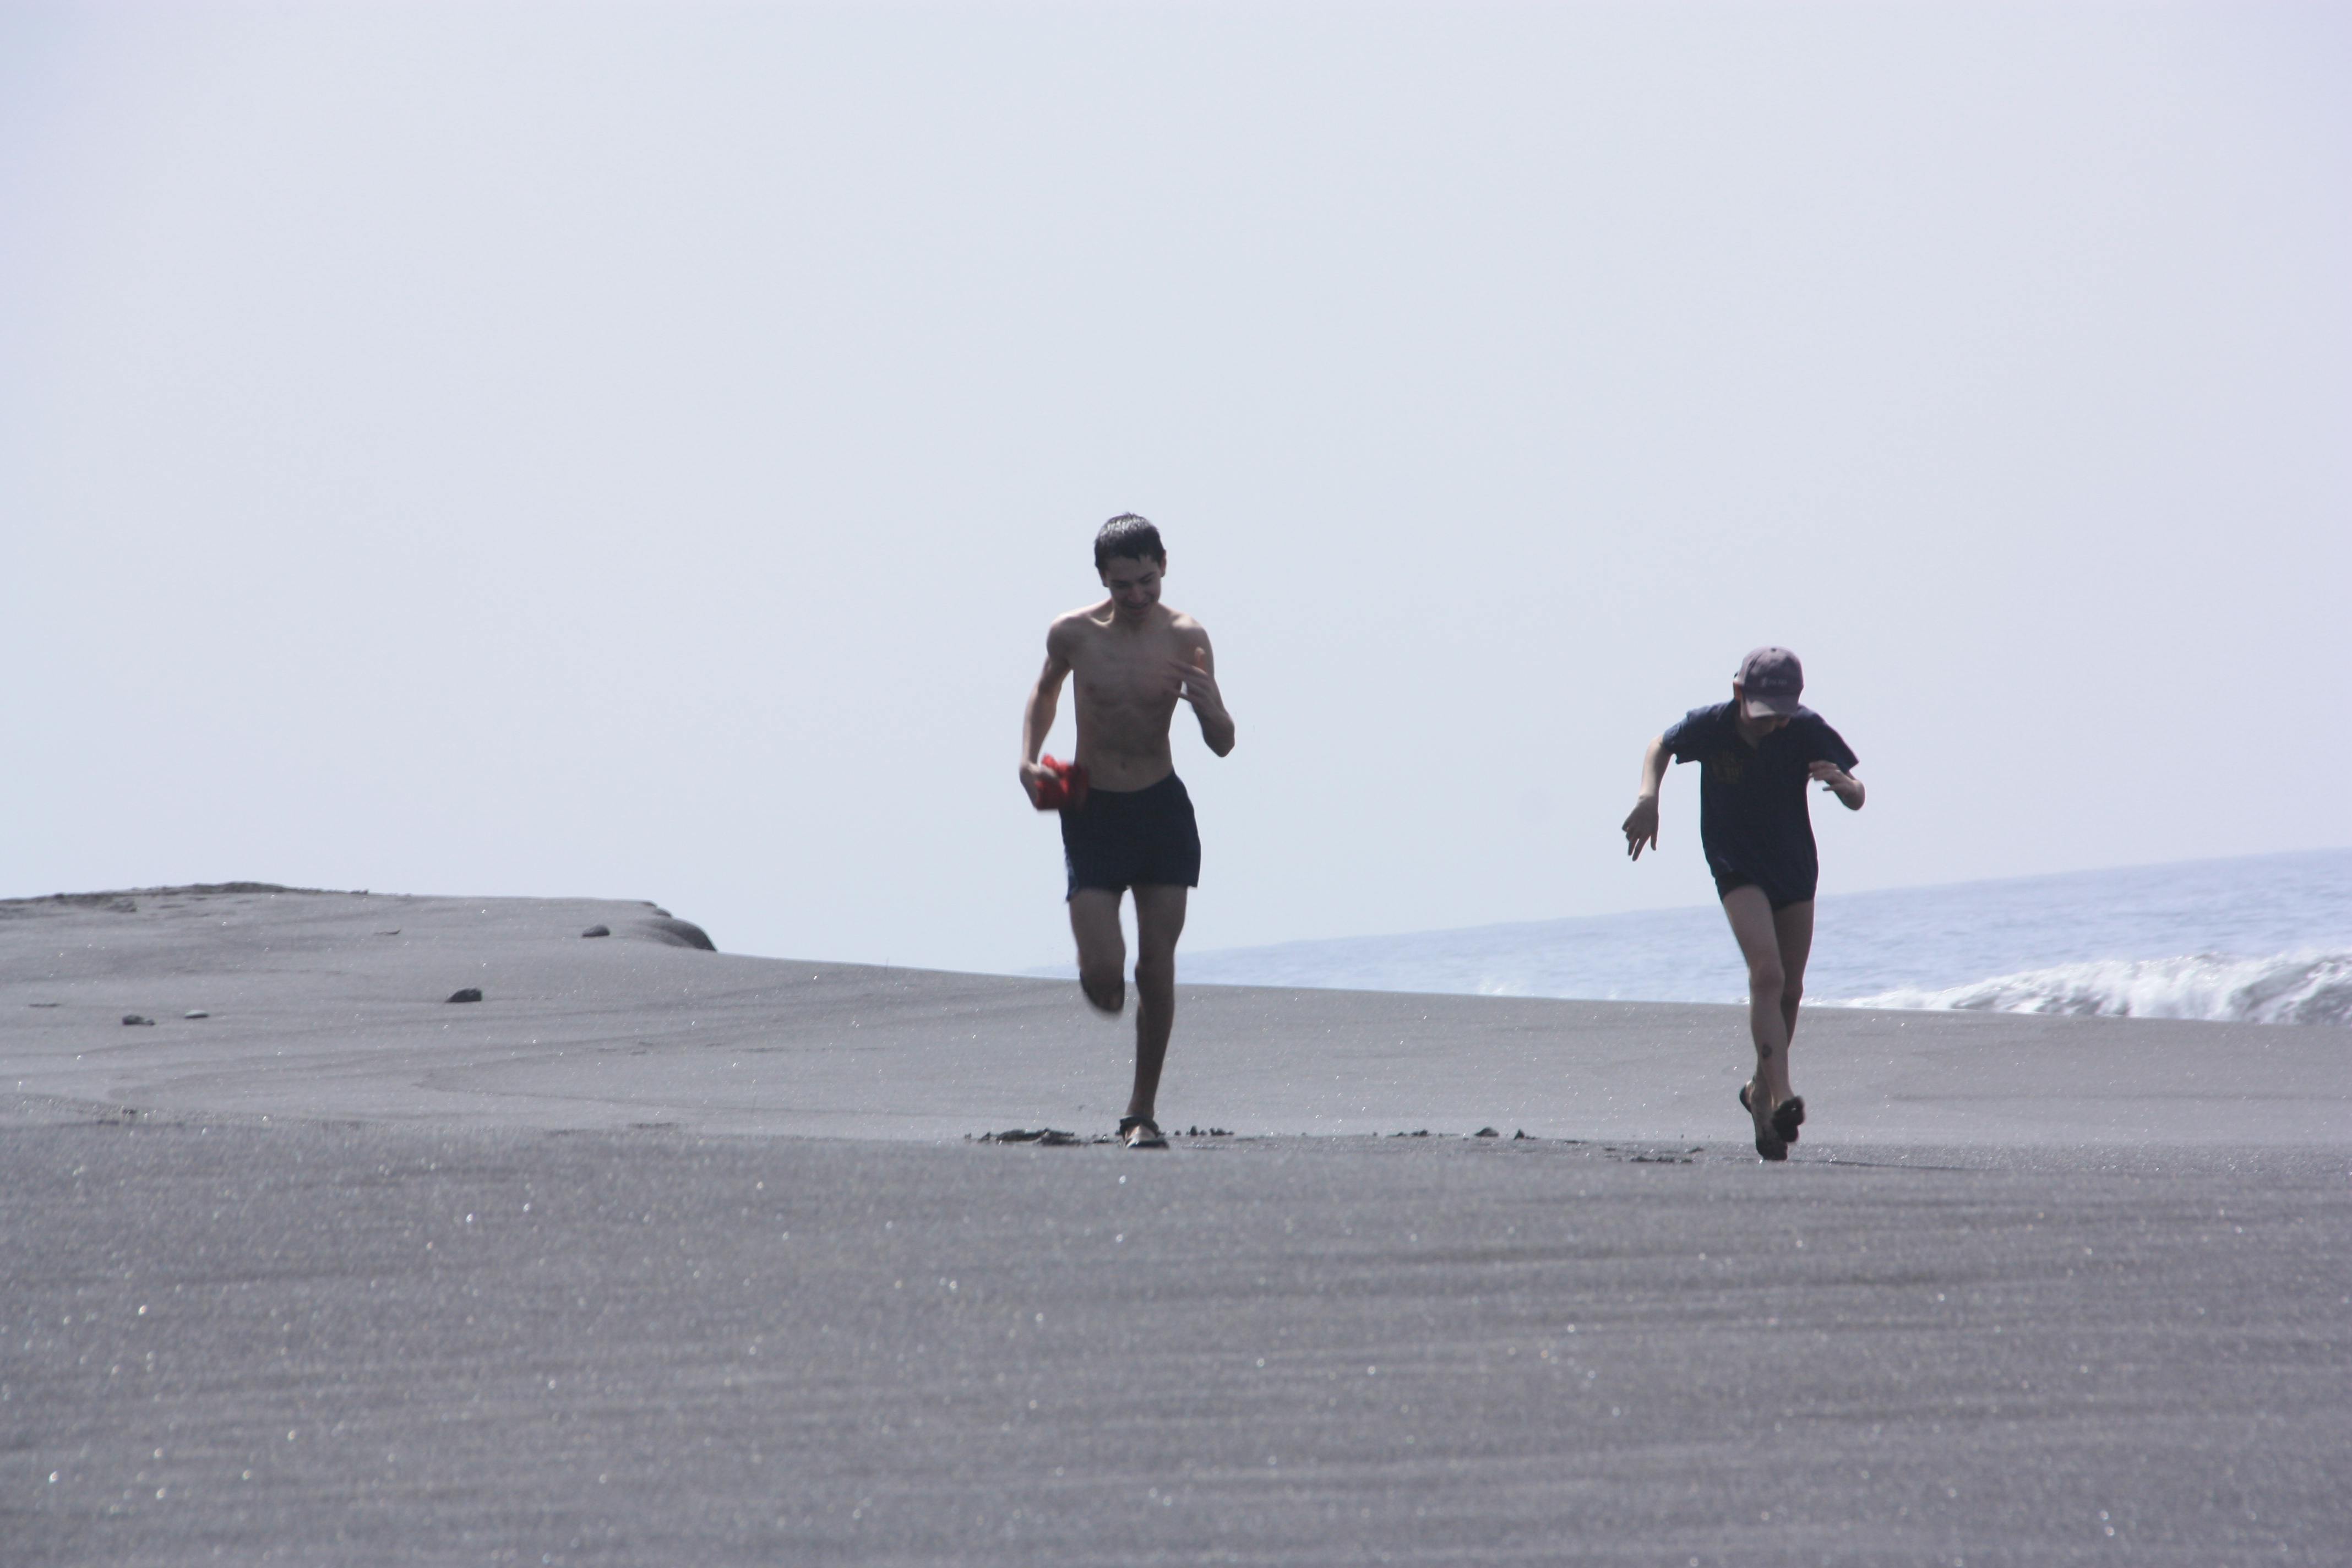
running, beach, sport, sand, sky, vacation, recreation, sea, race, coast, endurance sports, ultramarathon, fun, physical exercise, ocean, landscape